Battle of Pákozd

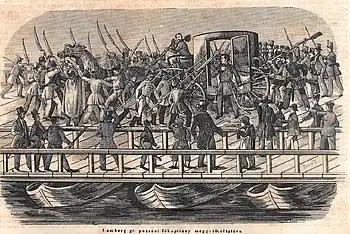
The killing of Lamberg

After the Croat invasion Csány had declared a levée en masse within the threatened counties and Batthyány expanded it onto the whole of Transdanubia on September 19. The levy became more active because a substantial part of the Croat army started looting immediately after crossing the Hungarian borders. Although their destructiveness could not be compared with the atrocities committed by the Serbian rebels, their looting was a deep source of bitterness for the people of Transdanubia. This is why it was evident that Batthyány's call for levy in mass met with such a good response. Jelačić himself had not counted on that either. Ten days after the Croat troops crossed the Dráva River,